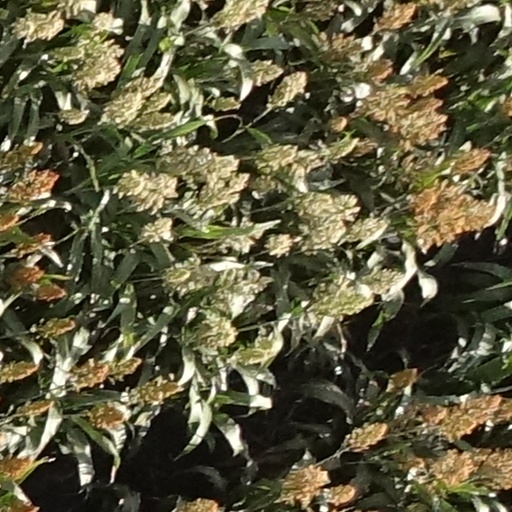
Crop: sorghum